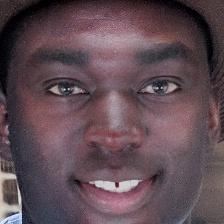
Label: faces